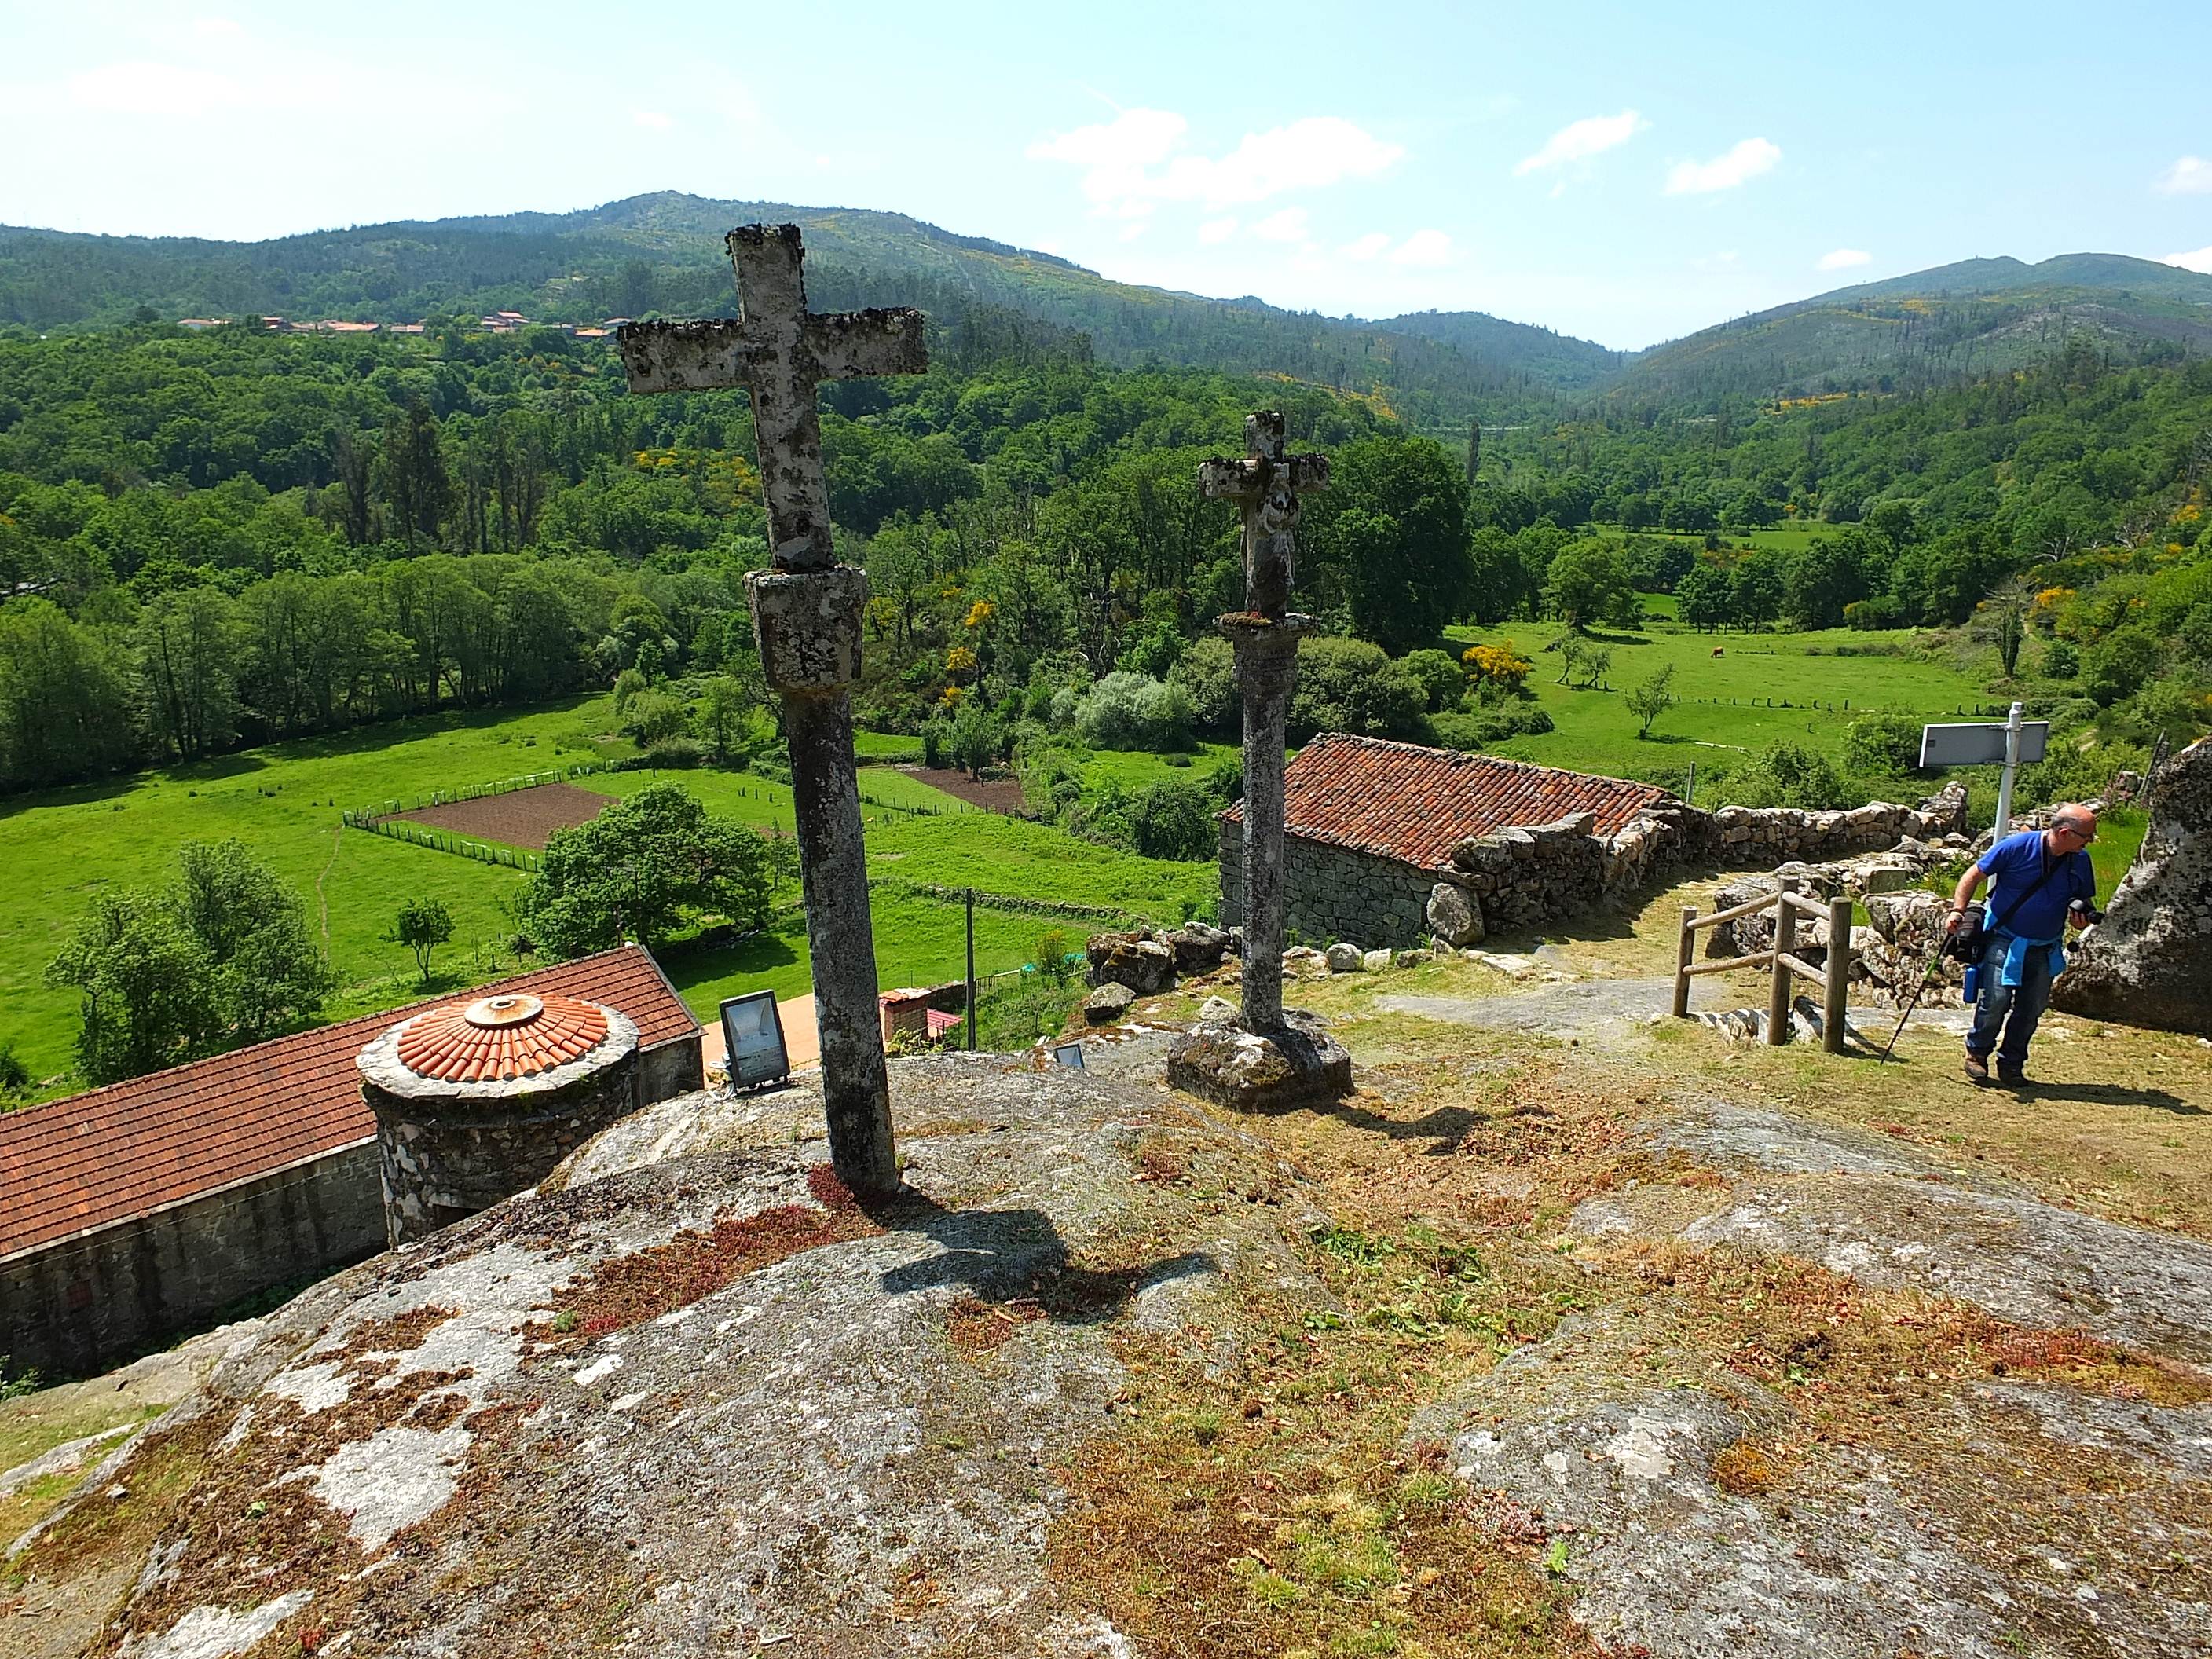
landscape, mountain, trail, ridge, spain, galicia, pontevedra, paisajes, espana, ggl1, gaby1, serrapio, fujifilmxs1, cerdedo, pontevedragaliciaespa a, mountainous landforms